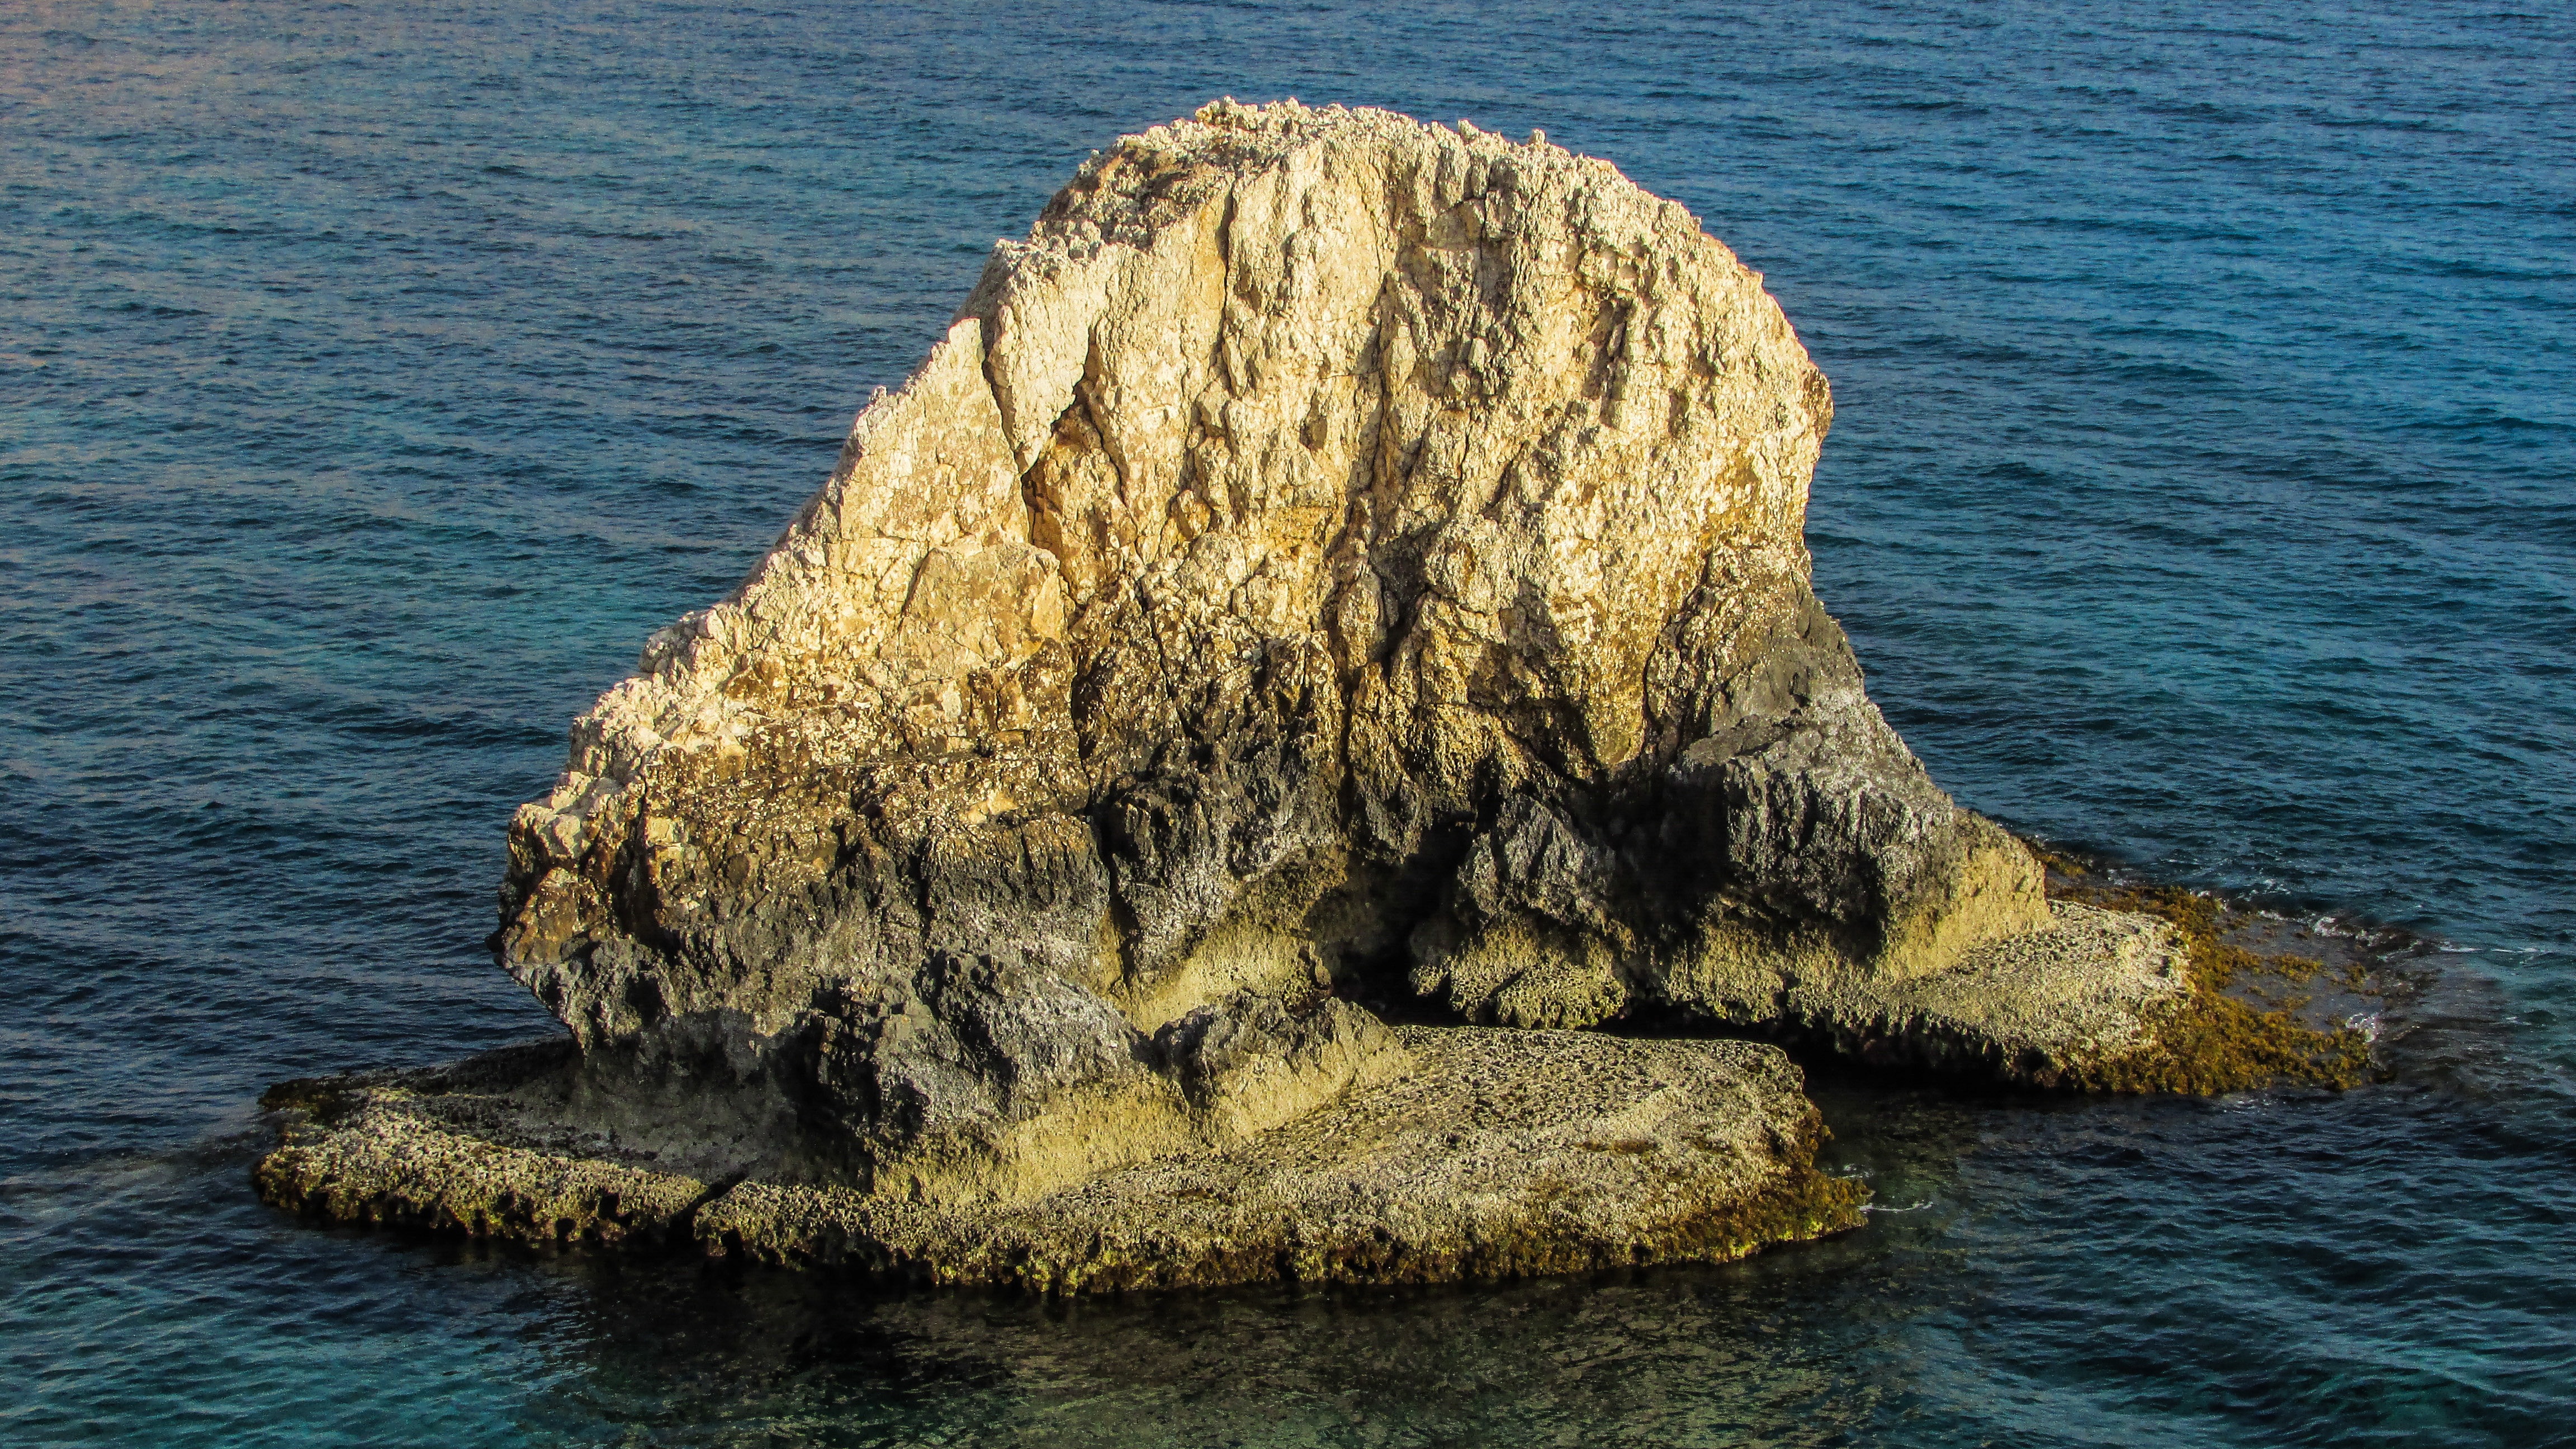
sea, coast, nature, rock, ocean, shore, formation, cliff, bay, stack, terrain, material, geology, cyprus, cape, islet, ayia napa